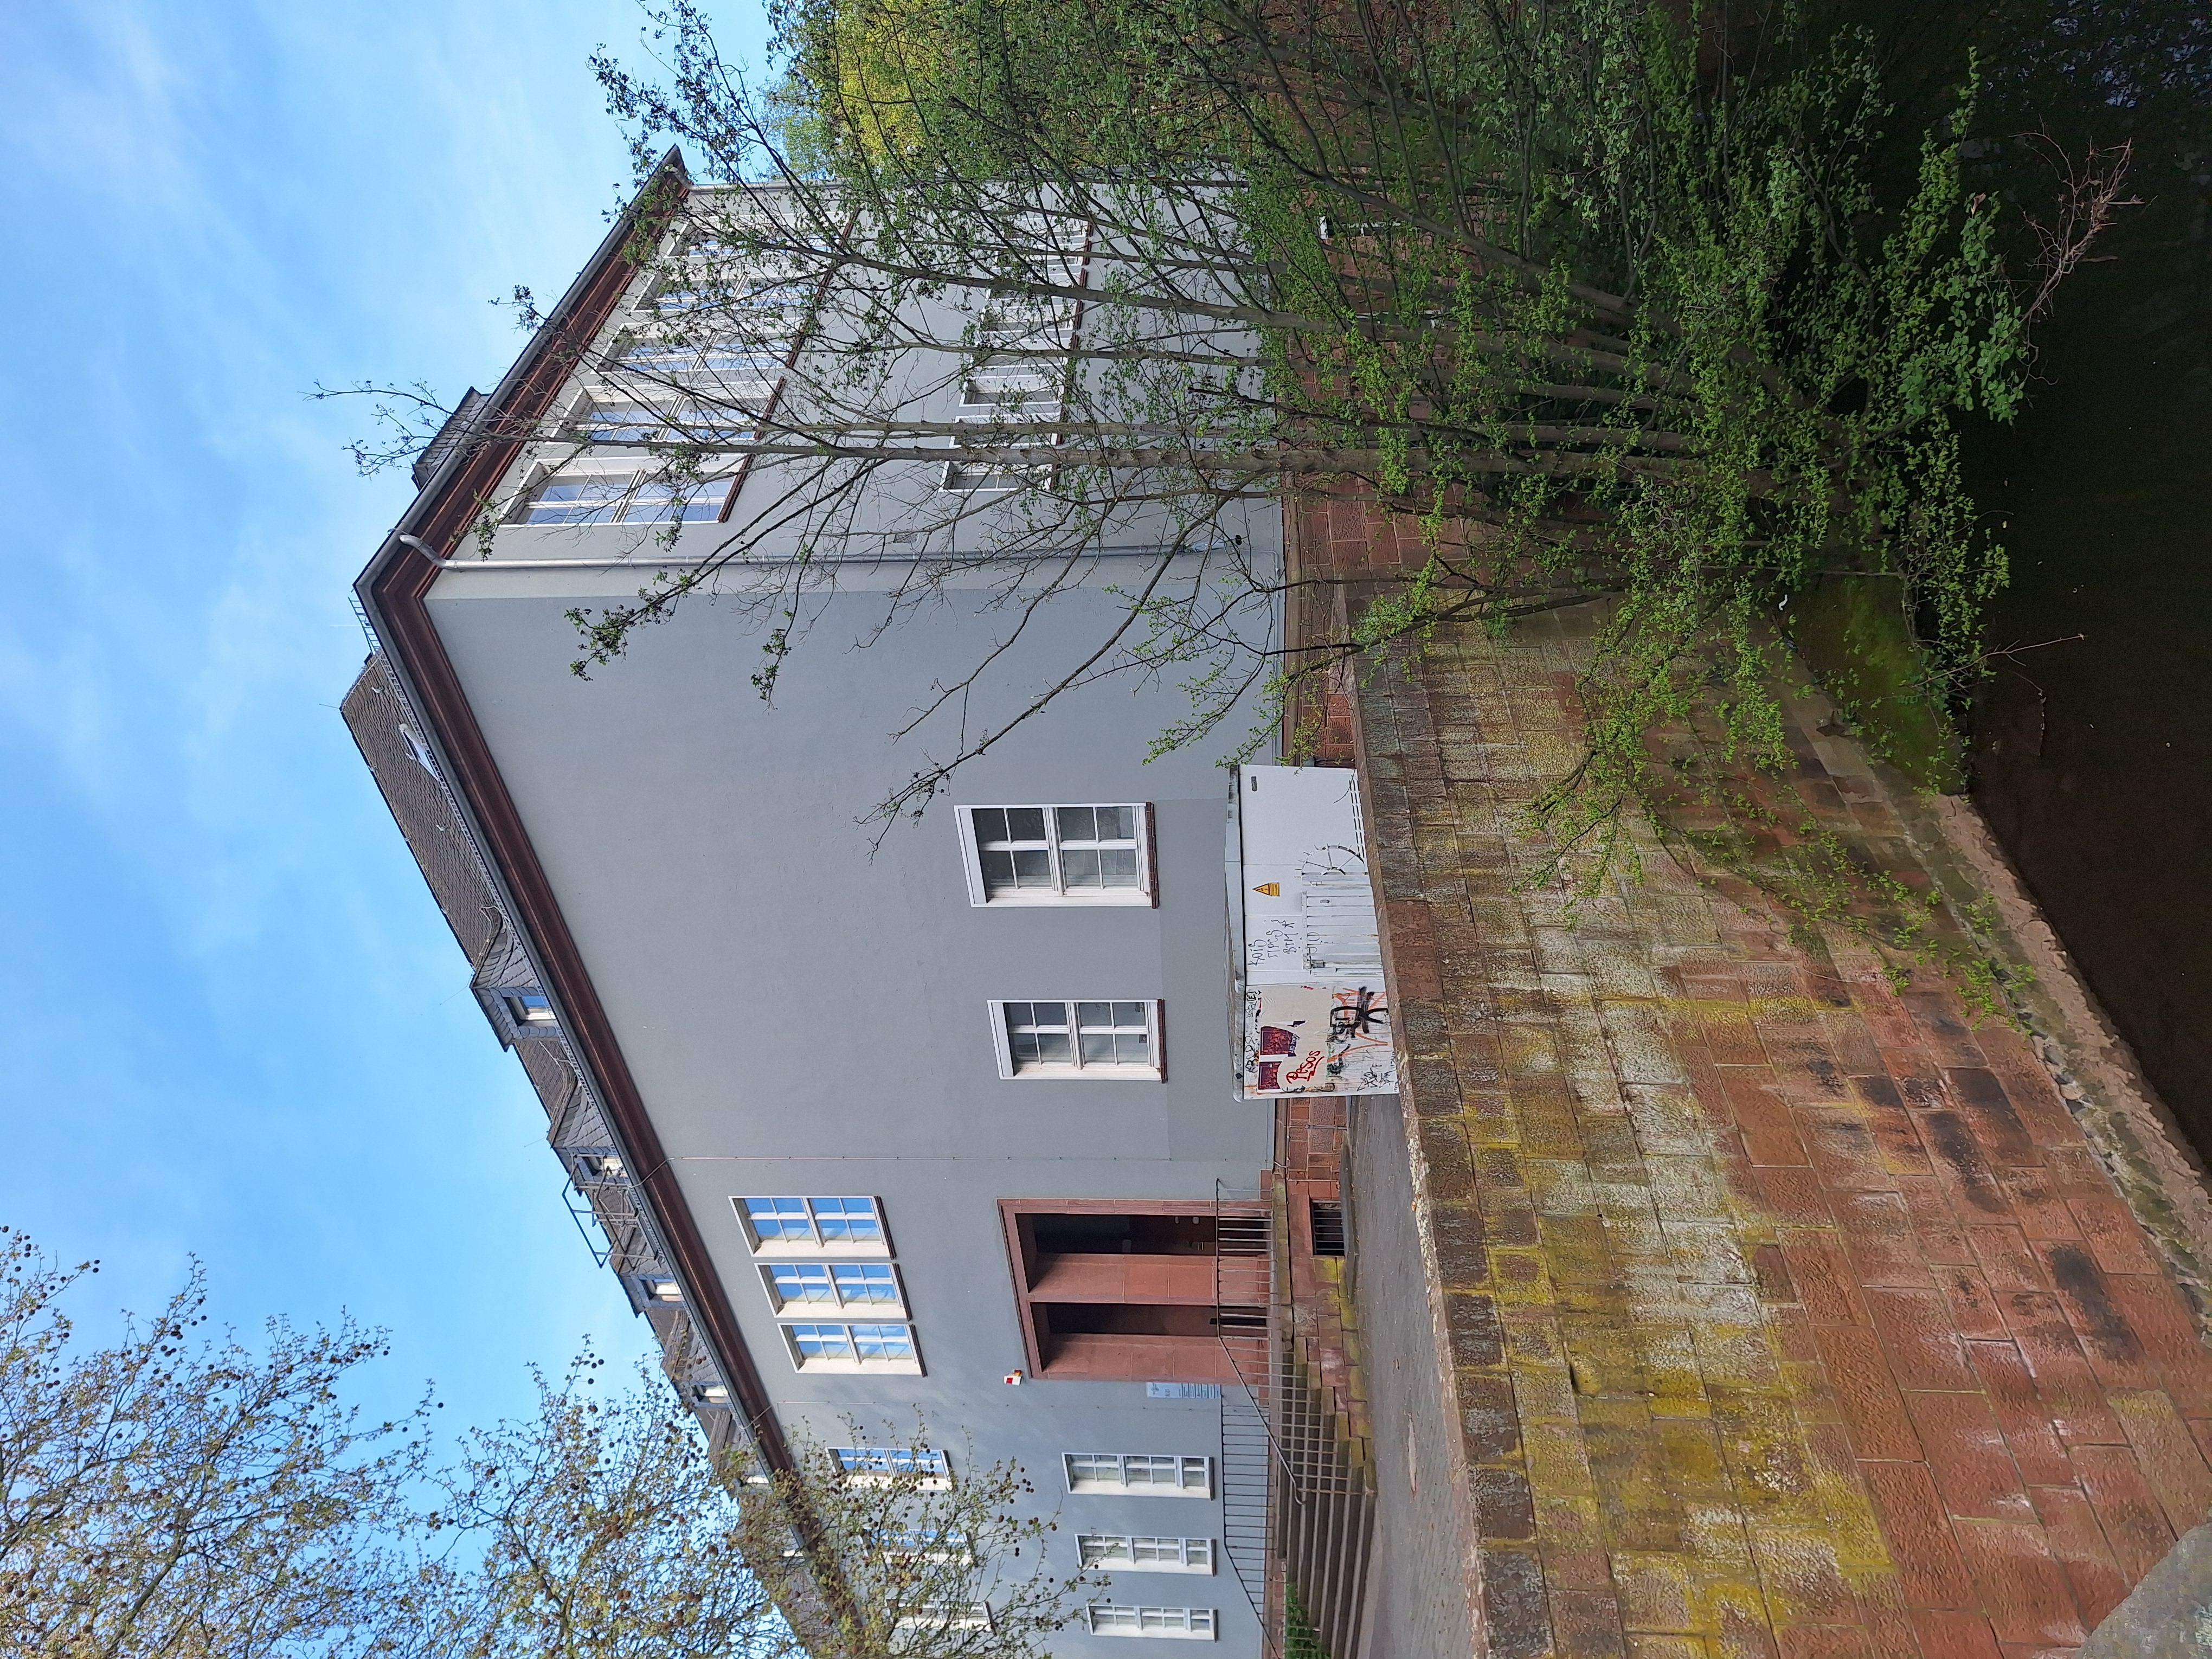
Building: Bahnhofstraße 7